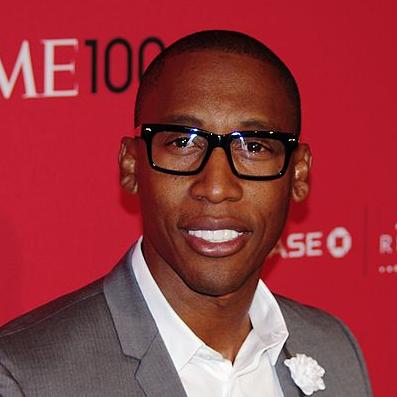
Age: 45